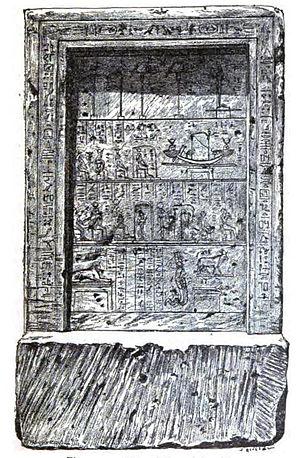
La stèle de l'inventaire, également appelée stèle de la fille du roi, est une stèle commémorative de l'Égypte antique, datant de la XXVIᵉ dynastie. Elle a été découverte à Gizeh au XIXᵉ siècle.